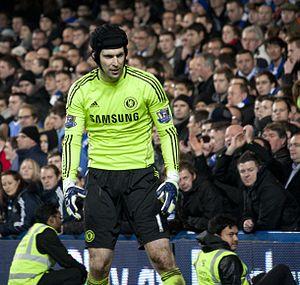
Cet article présente l'histoire du club de football de Chelsea. Fondé en 1905, Chelsea acquiert rapidement une réputation dans le football anglais par son recrutement de joueurs de renom et par son stade faisant régulièrement guichets fermés. Toutefois, le club ne parvient pas à remporter de trophée pour ses cinquante premières années. Chelsea passe trente de ses quarante premières saisons en première division, mais finit régulièrement en milieu de tableau voire évite la relégation. Le premier succès majeur de Chelsea est sa qualification en finale de la FA Cup en 1915. Le club a également atteint les demi-finales de cette compétition en 1911, 1920, 1932, 1950 et 1952. La malchance de Chelsea s'achève enfin sous la houlette de l'entraîneur Ted Drake qui, après des changements fondamentaux au club, mène Chelsea à son premier titre de champion en 1955.